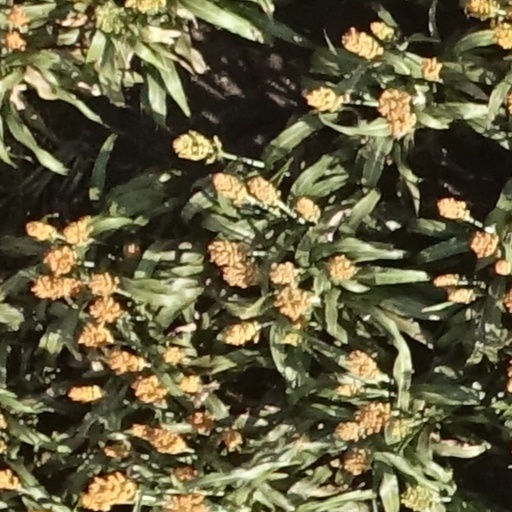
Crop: sorghum